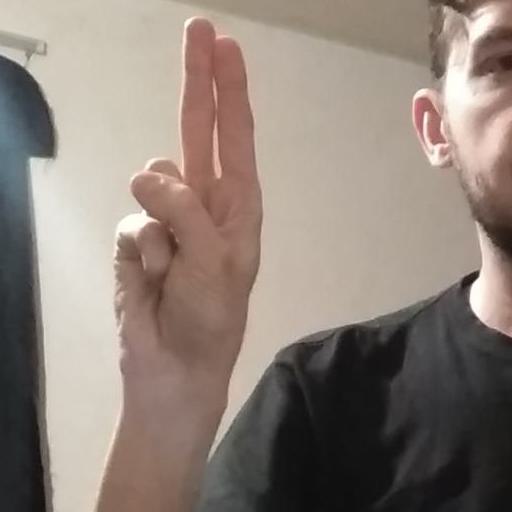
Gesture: two_up